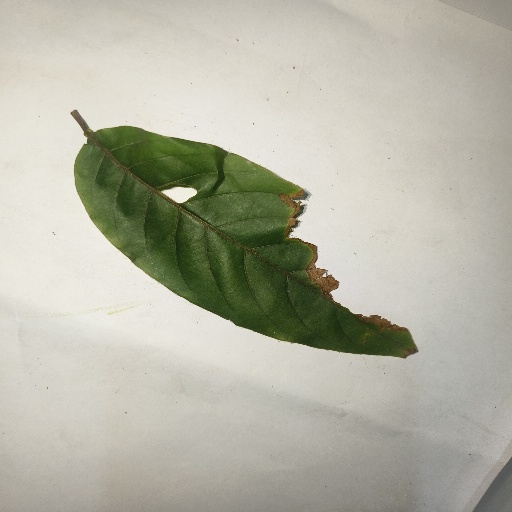
Species: HariTaki
Leaf condition: Bacterial Spot